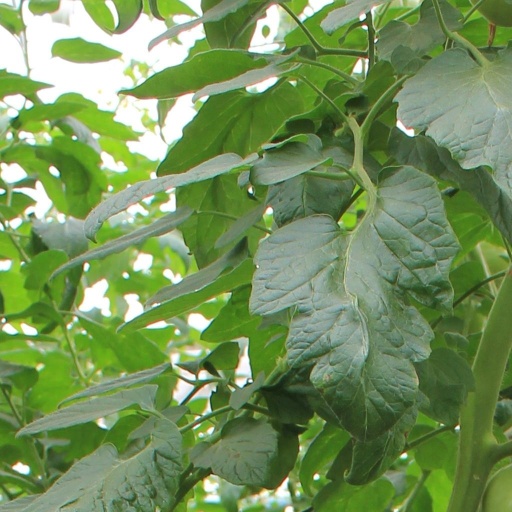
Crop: tomato